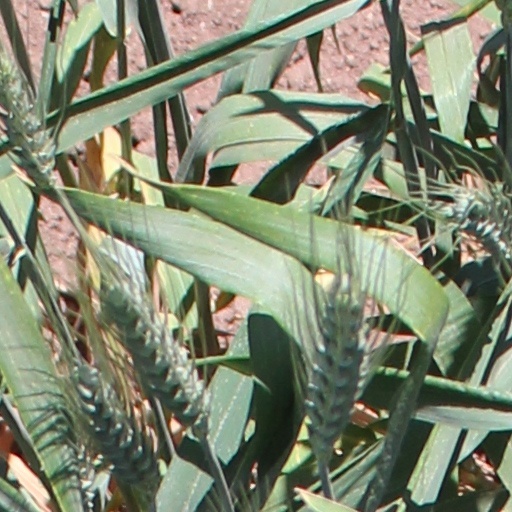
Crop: wheat